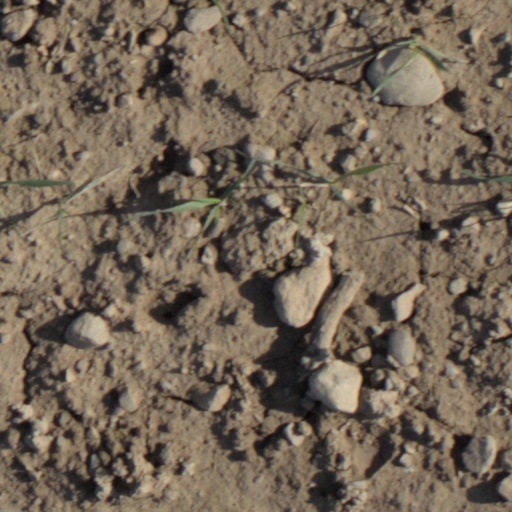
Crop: wheat